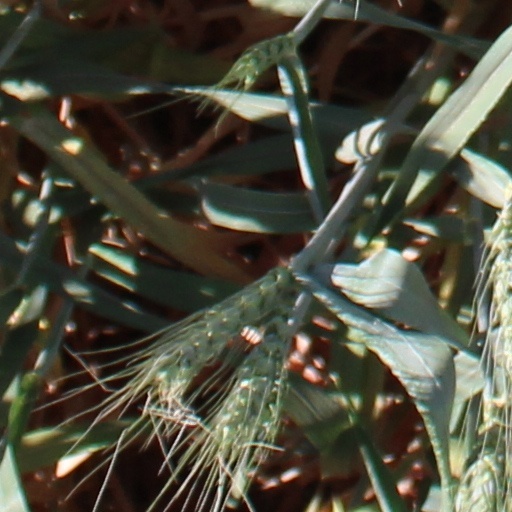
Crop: wheat